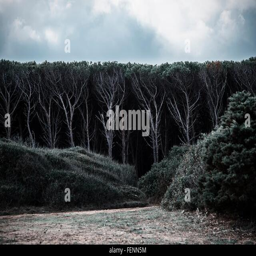
trees on the edge of dense dark forest